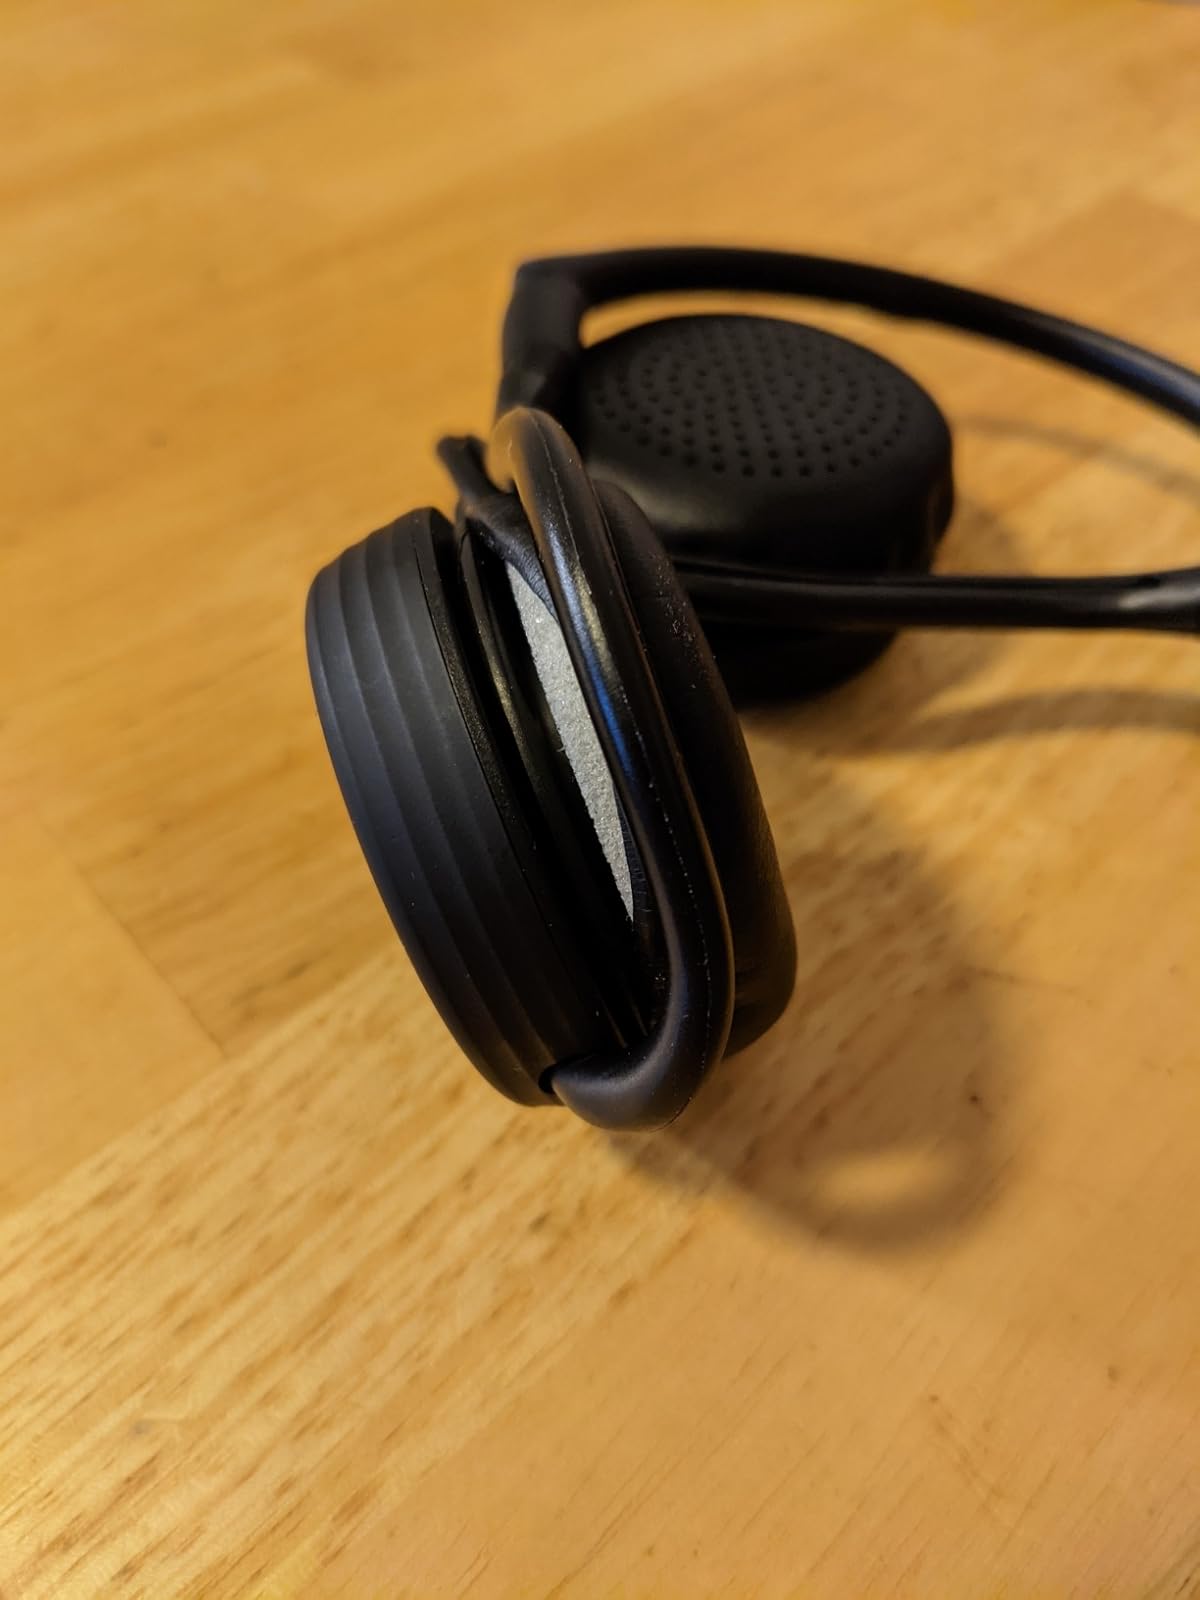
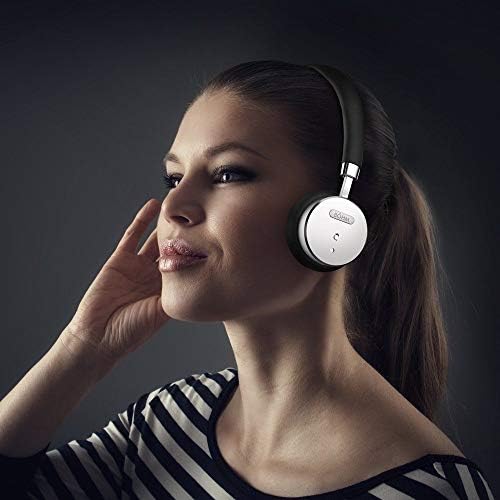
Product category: headphones
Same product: no